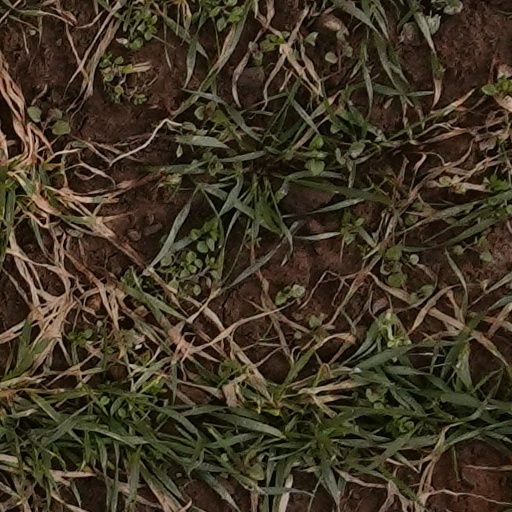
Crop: wheat